Housebarn

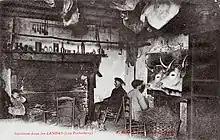
A postcard photograph inside a "maison landaise"

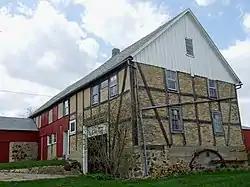
Kliese Housebarn in Emmet, Wisconsin, U.S.A. Built ca. 1850 for Friedrich Kliese, an immigrant from Silesia

A housebarn (also house-barn or house barn) is a building that is a combination of a house and a barn under the same roof. Most types of housebarn also have room for livestock quarters. If the living quarters are only combined with a byre, whereas the cereals are stored outside the main building, the house is called a byre-dwelling.